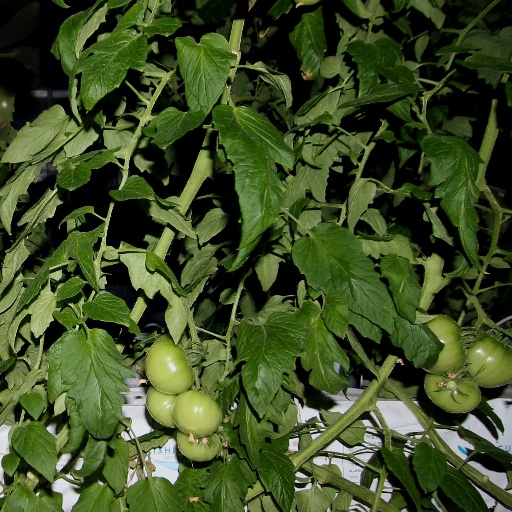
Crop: tomato